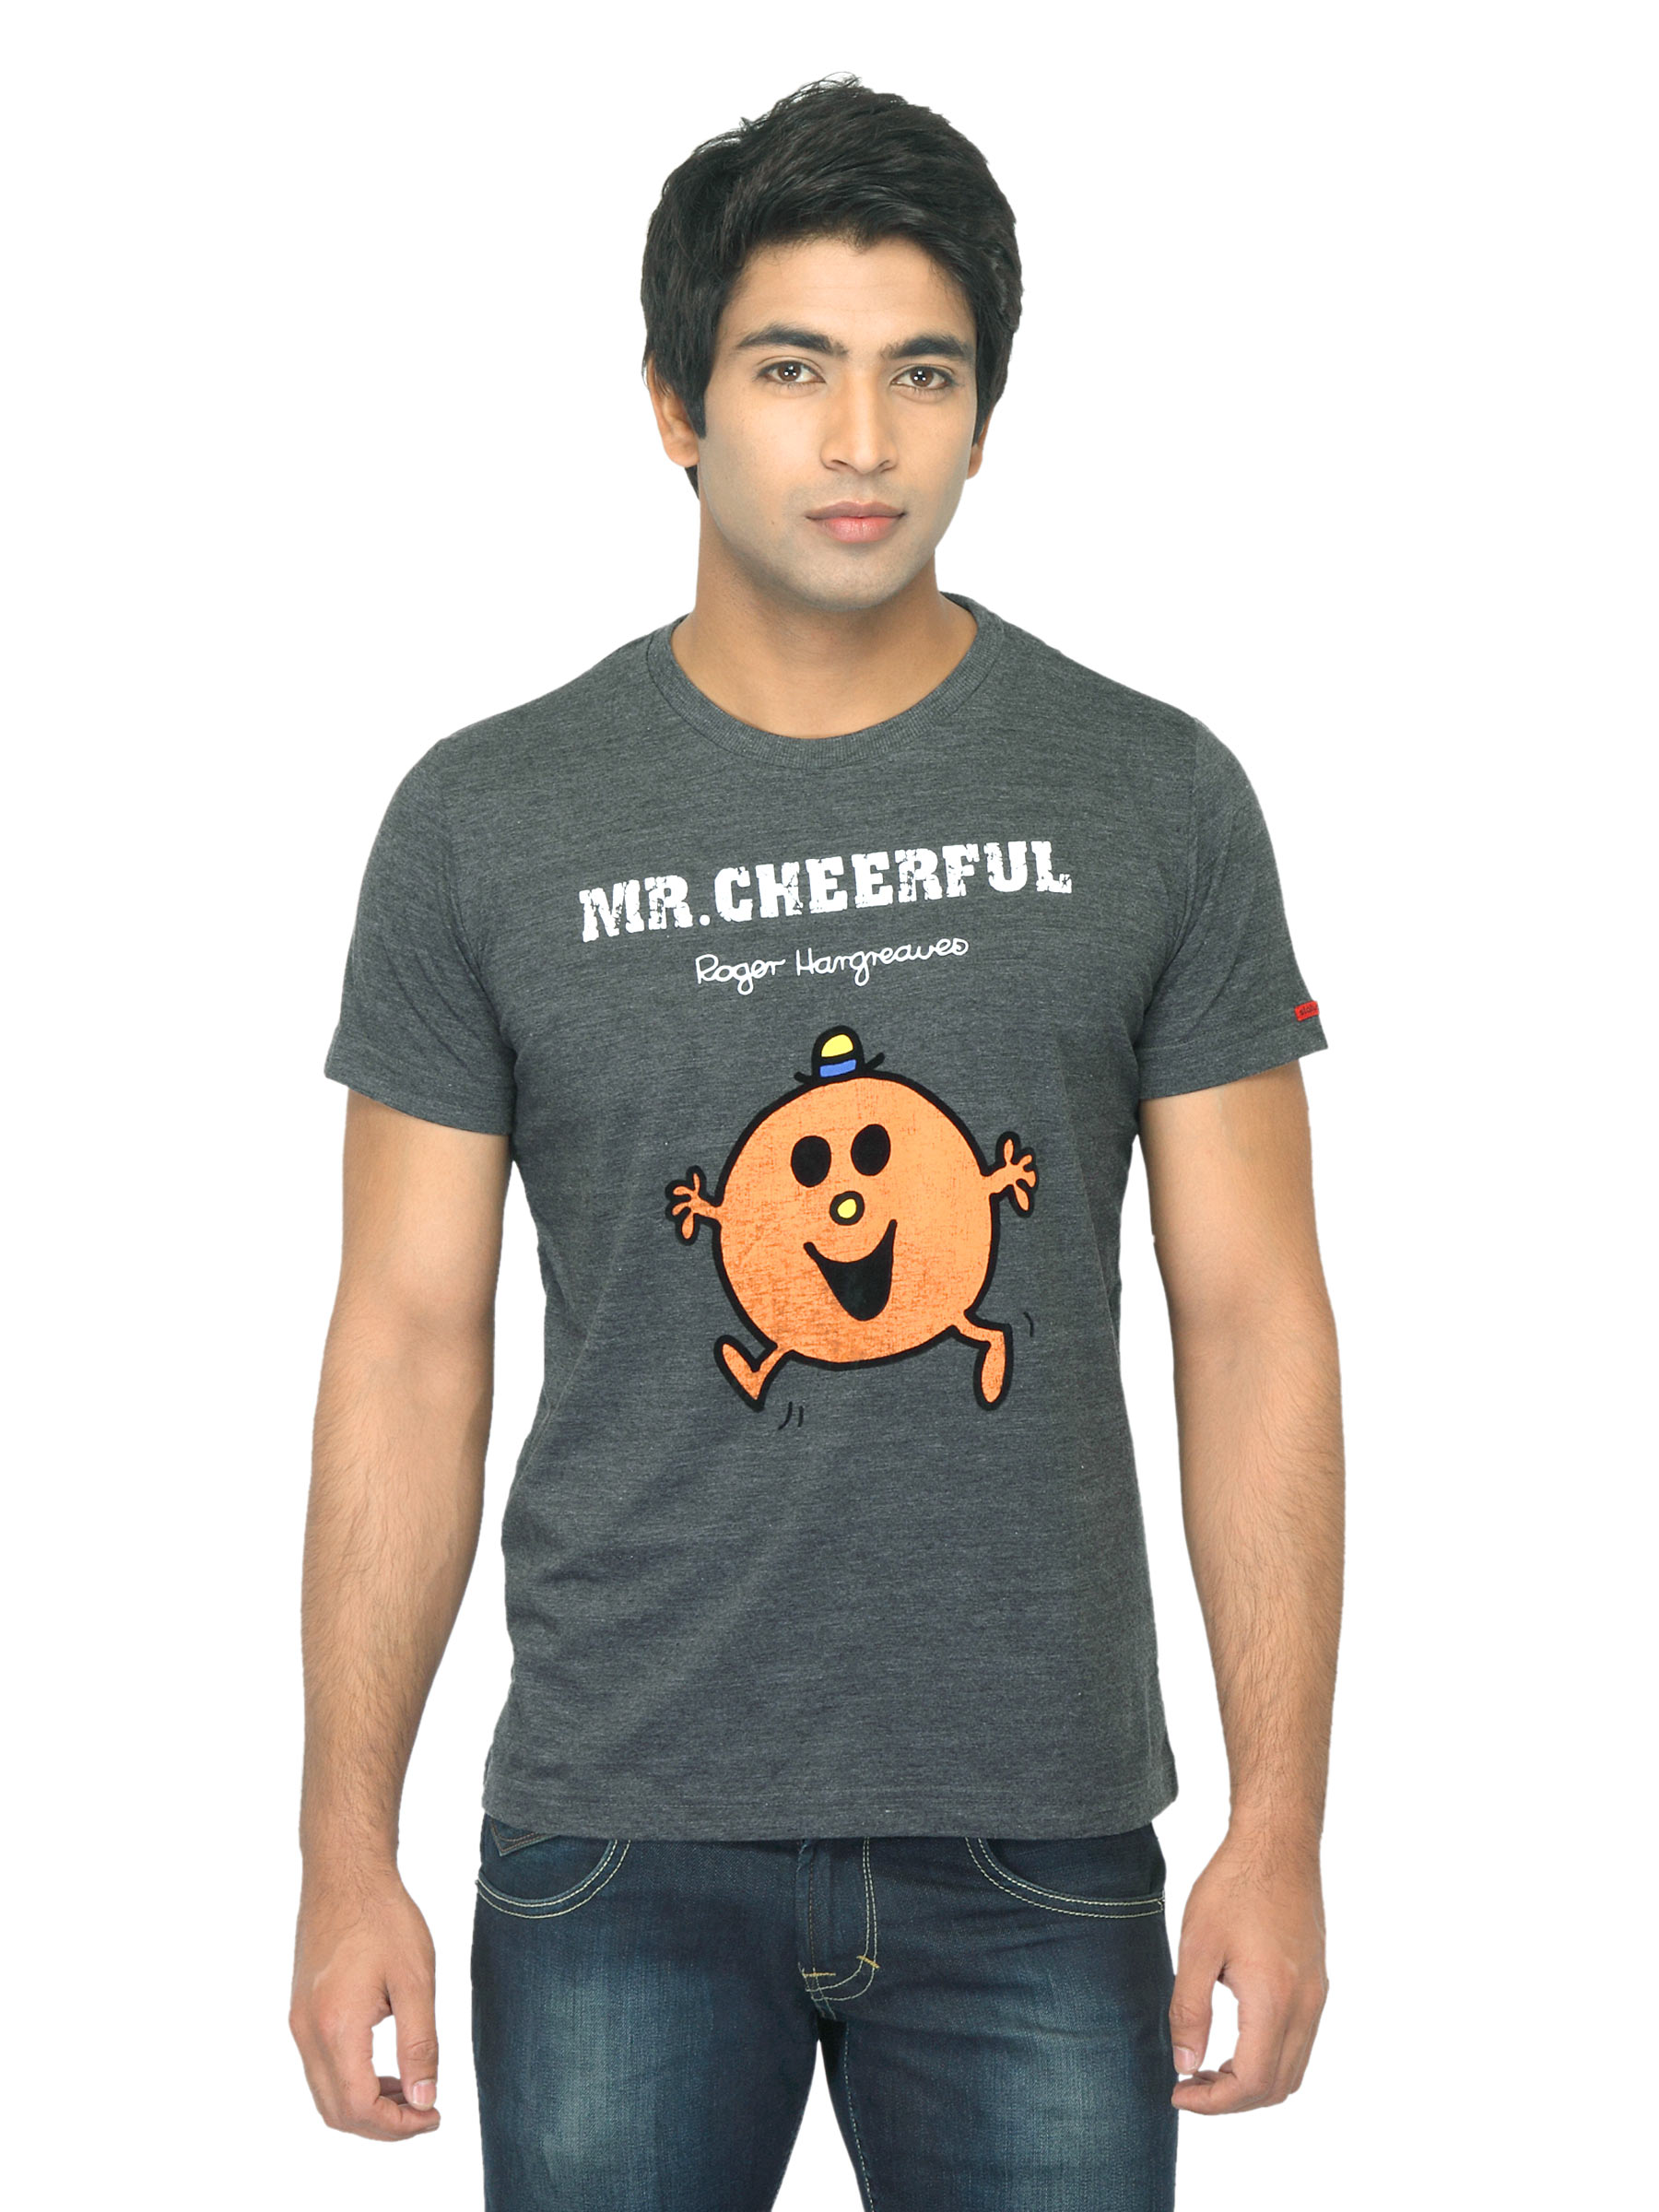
Mr. Men Printed Charcoal T-shirt
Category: Apparel / Topwear / Tshirts
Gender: Men
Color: Charcoal
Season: Summer 2012
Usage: Casual